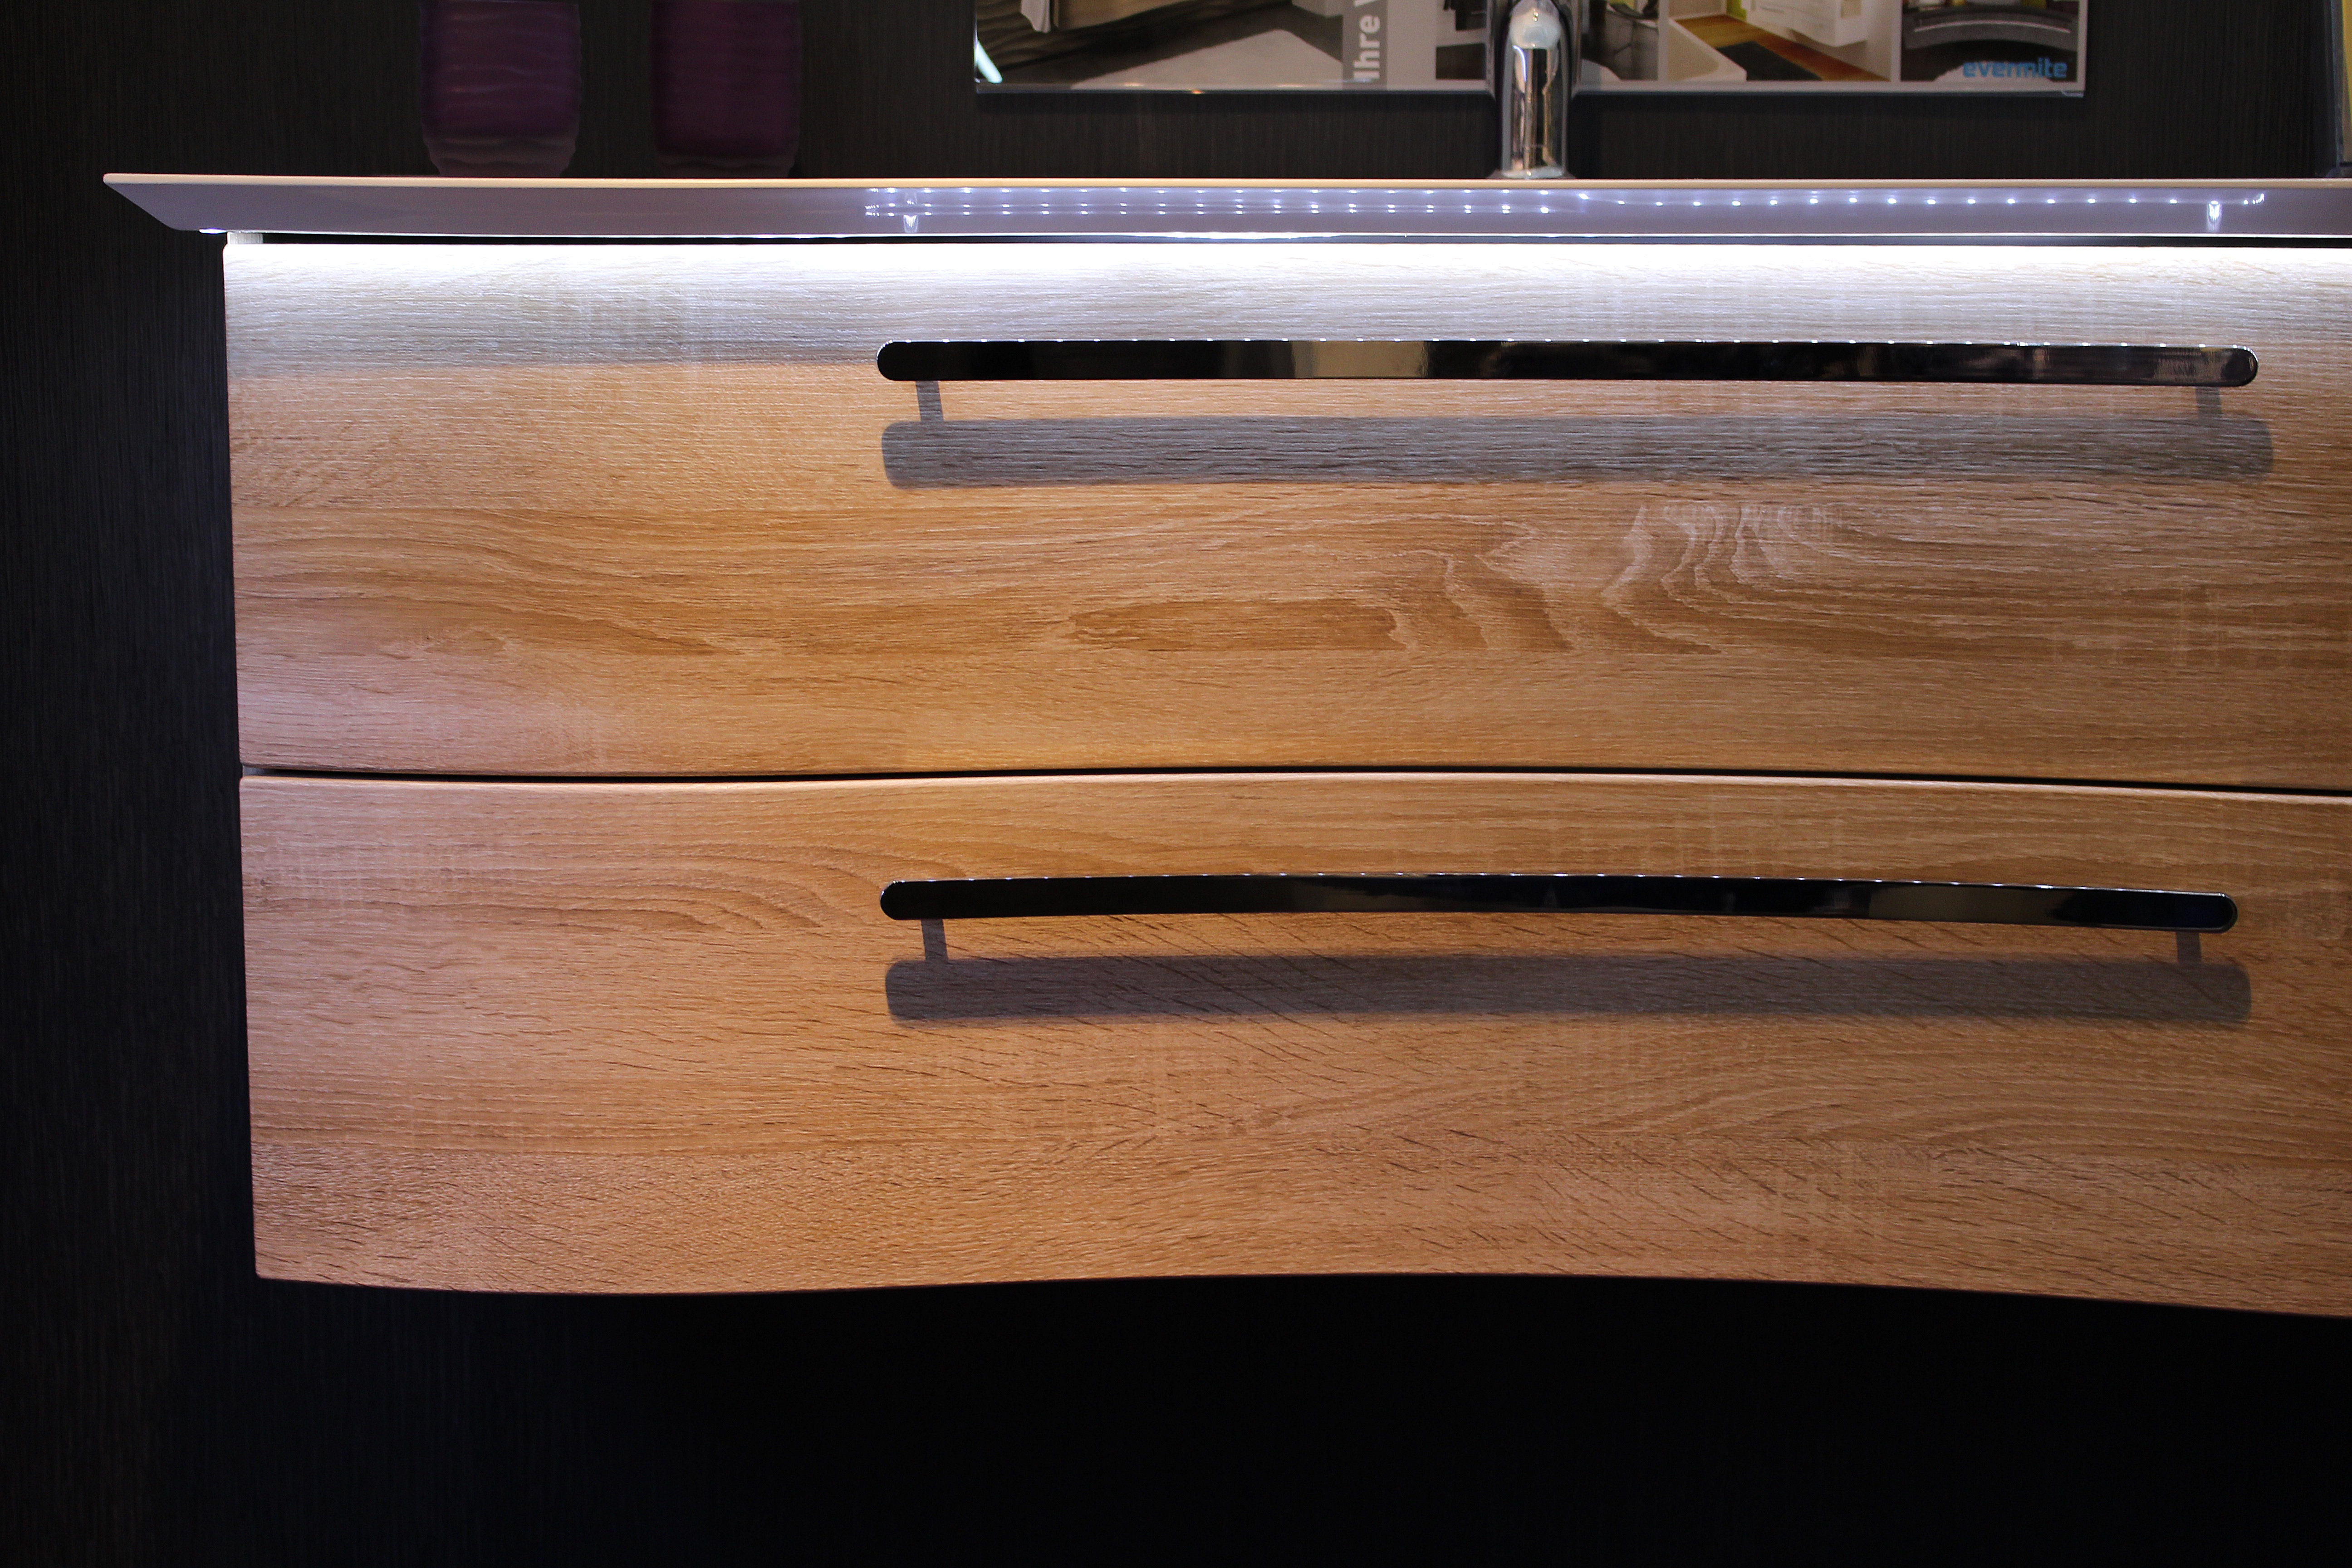
table, wood, floor, shelf, furniture, lighting, drawer, bathroom, hardwood, led, sideboard, facilities, flooring, wood flooring